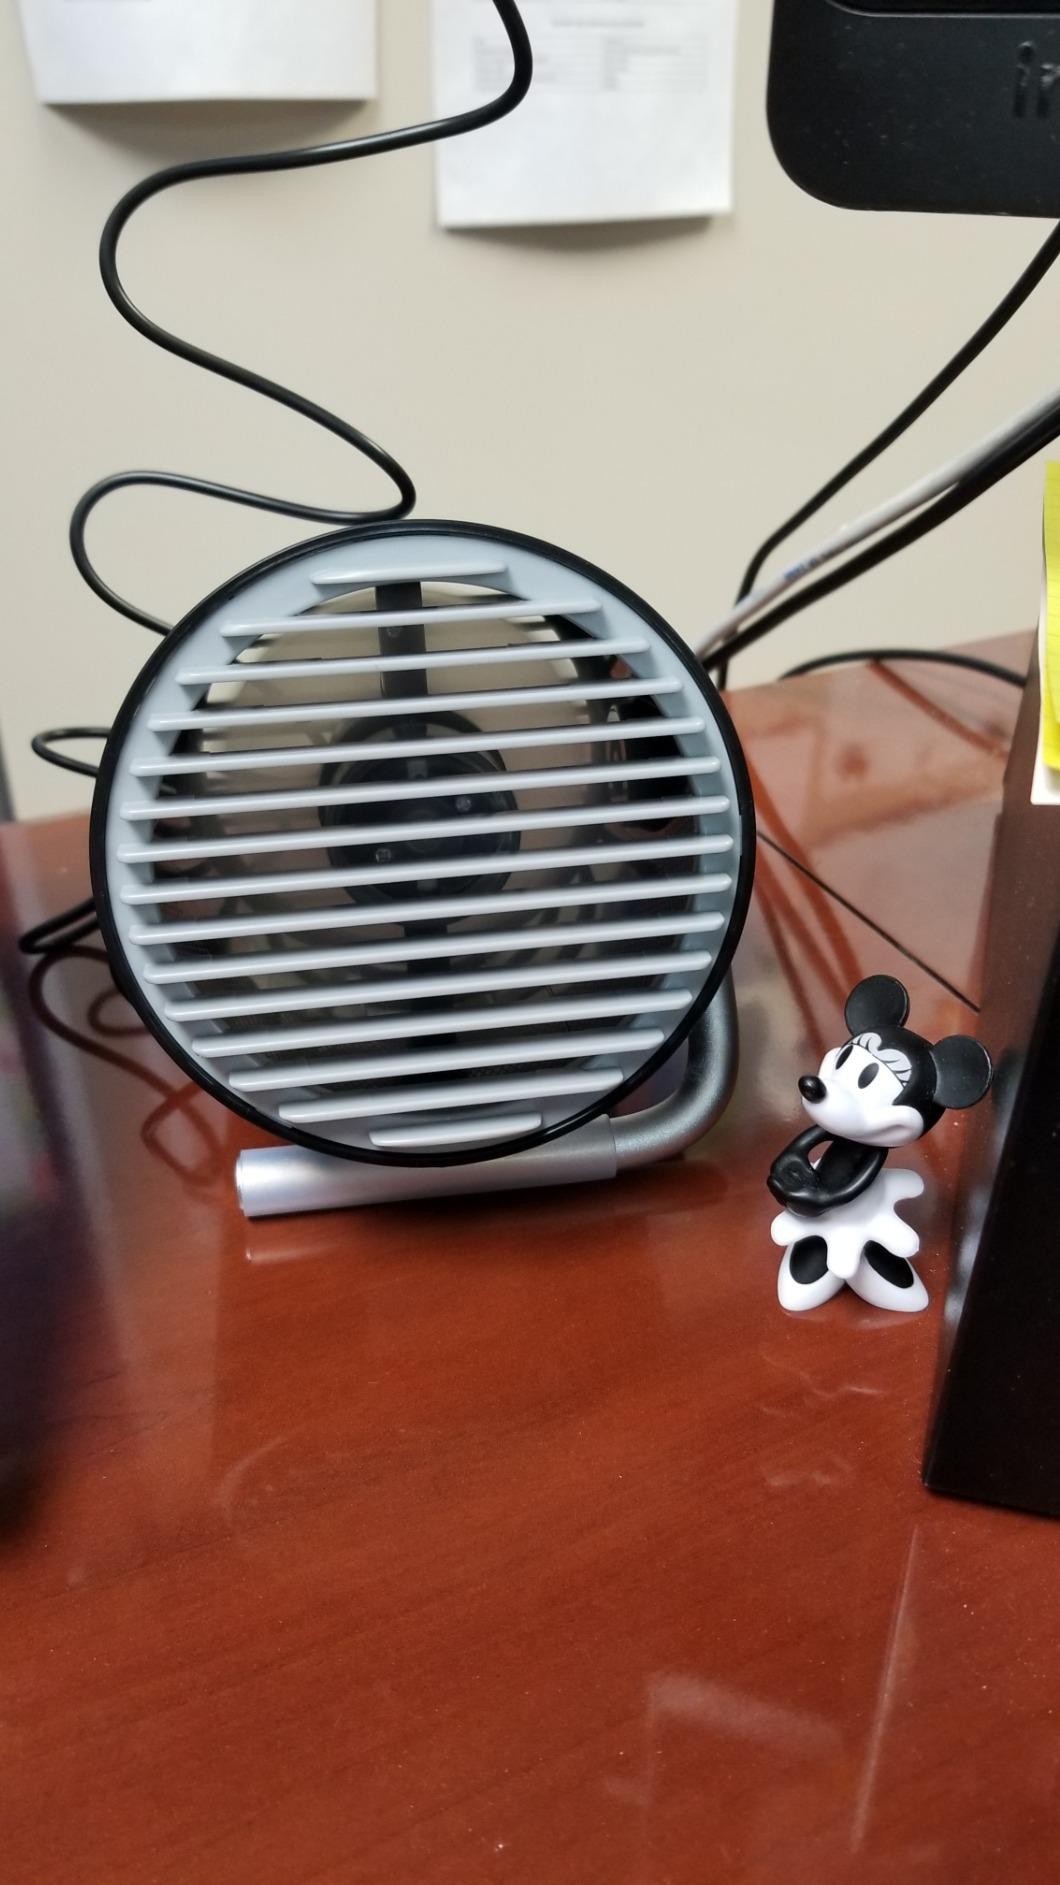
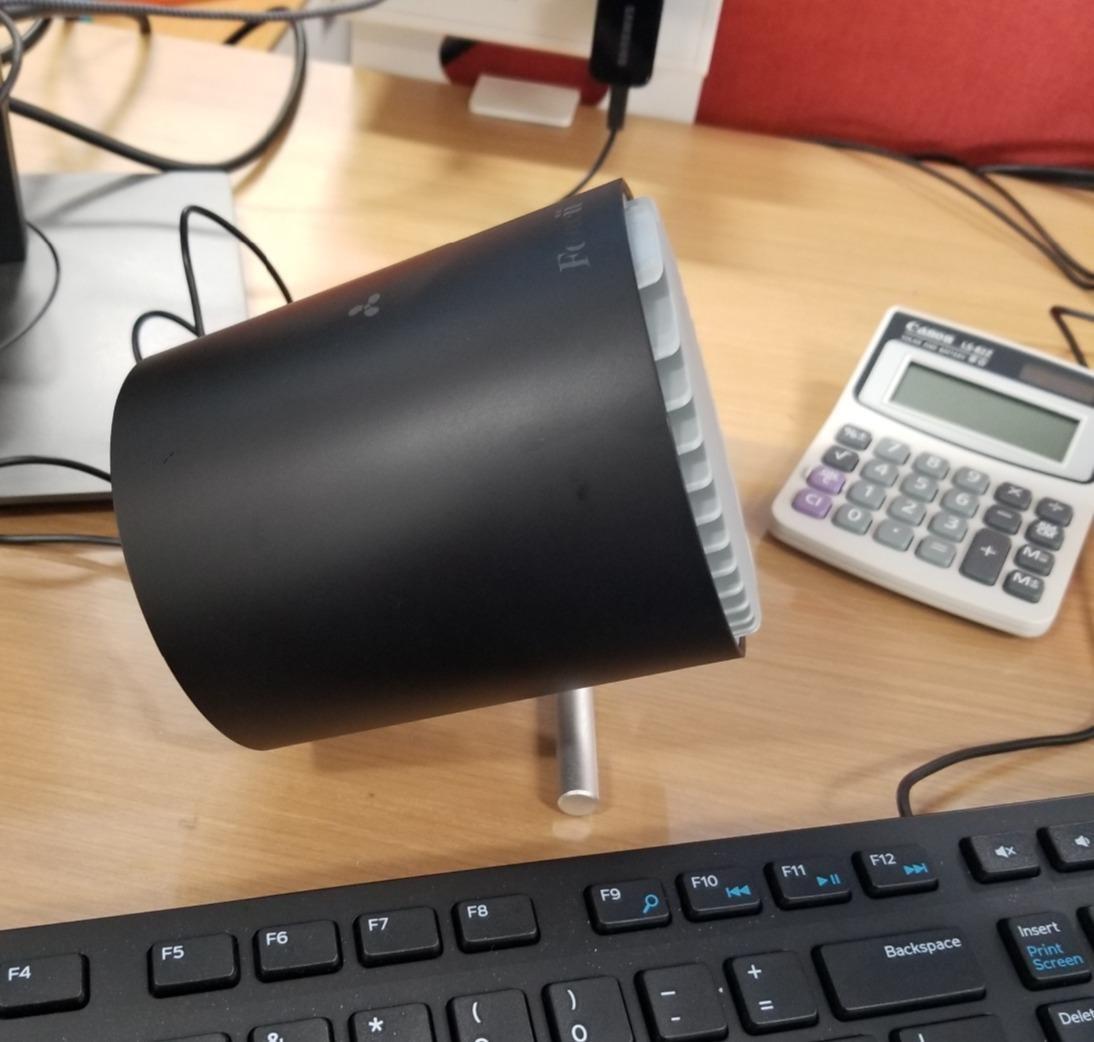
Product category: fan
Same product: yes